HMS Cumberland (1695)

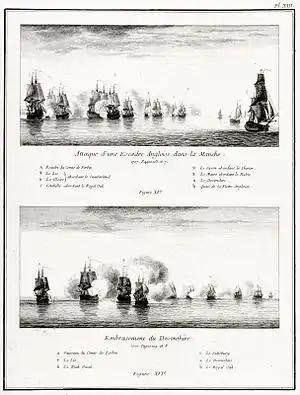
A print published in France shows the "Cumberland" during the Action of 2 May 1707 off Beachy Head

"Cumberland" was captured by the French in the Battle at the Lizard in 1707. She served in the French navy under her old name, and in 1715 was sold to Genoa. The Genoese sold her to Spain in 1717 and she was renamed "Principe de Asturias". She was recaptured by the British at the Battle of Cape Passaro in 1718, but did not return to service, and was instead sold to the Austrians in 1720. She was based at Naples and was renamed "San Carlos". She served until being broken up in 1733, having by then served under five flags.